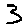
Label: 3